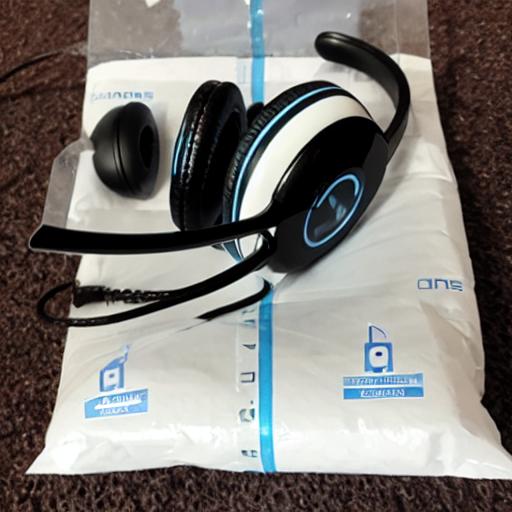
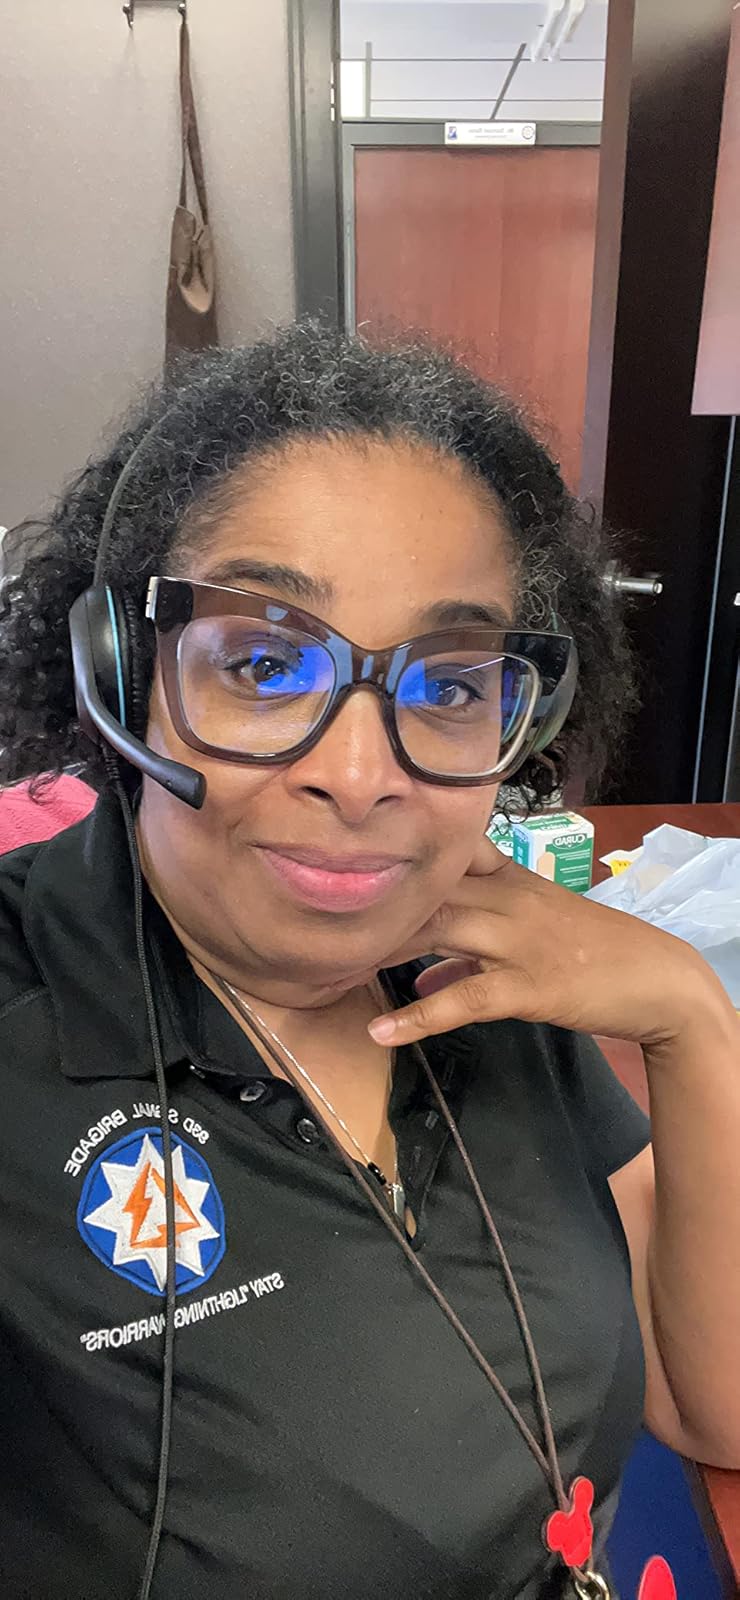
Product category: headphones
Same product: no